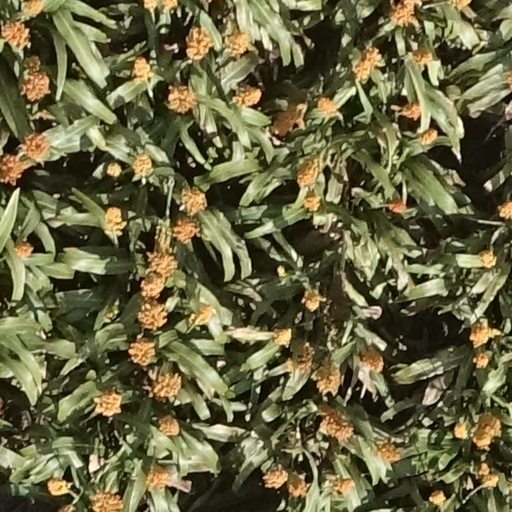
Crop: sorghum